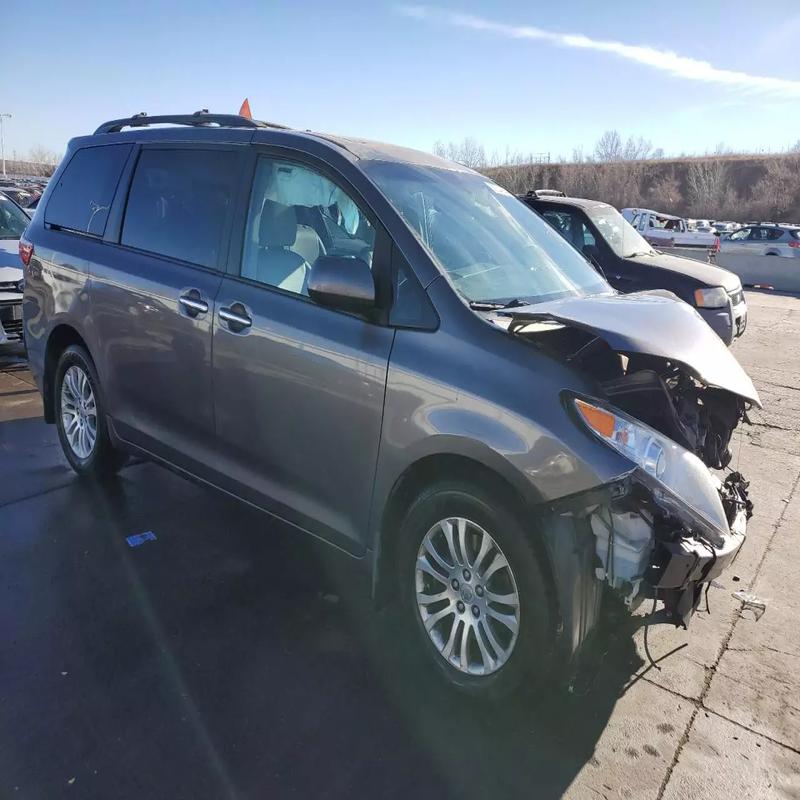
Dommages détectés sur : pare-choc avant, capot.
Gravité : majeur